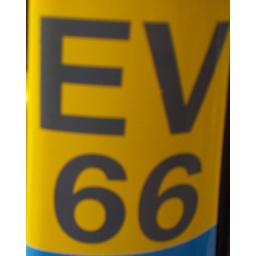
usually to be found by passenger door near the front window .